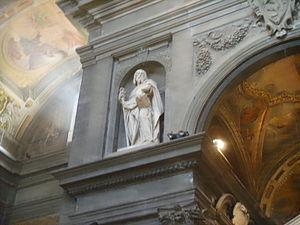
Bartolommeo Cennini est un sculpteur italien qui fut actif au XVIIᵉ siècle.